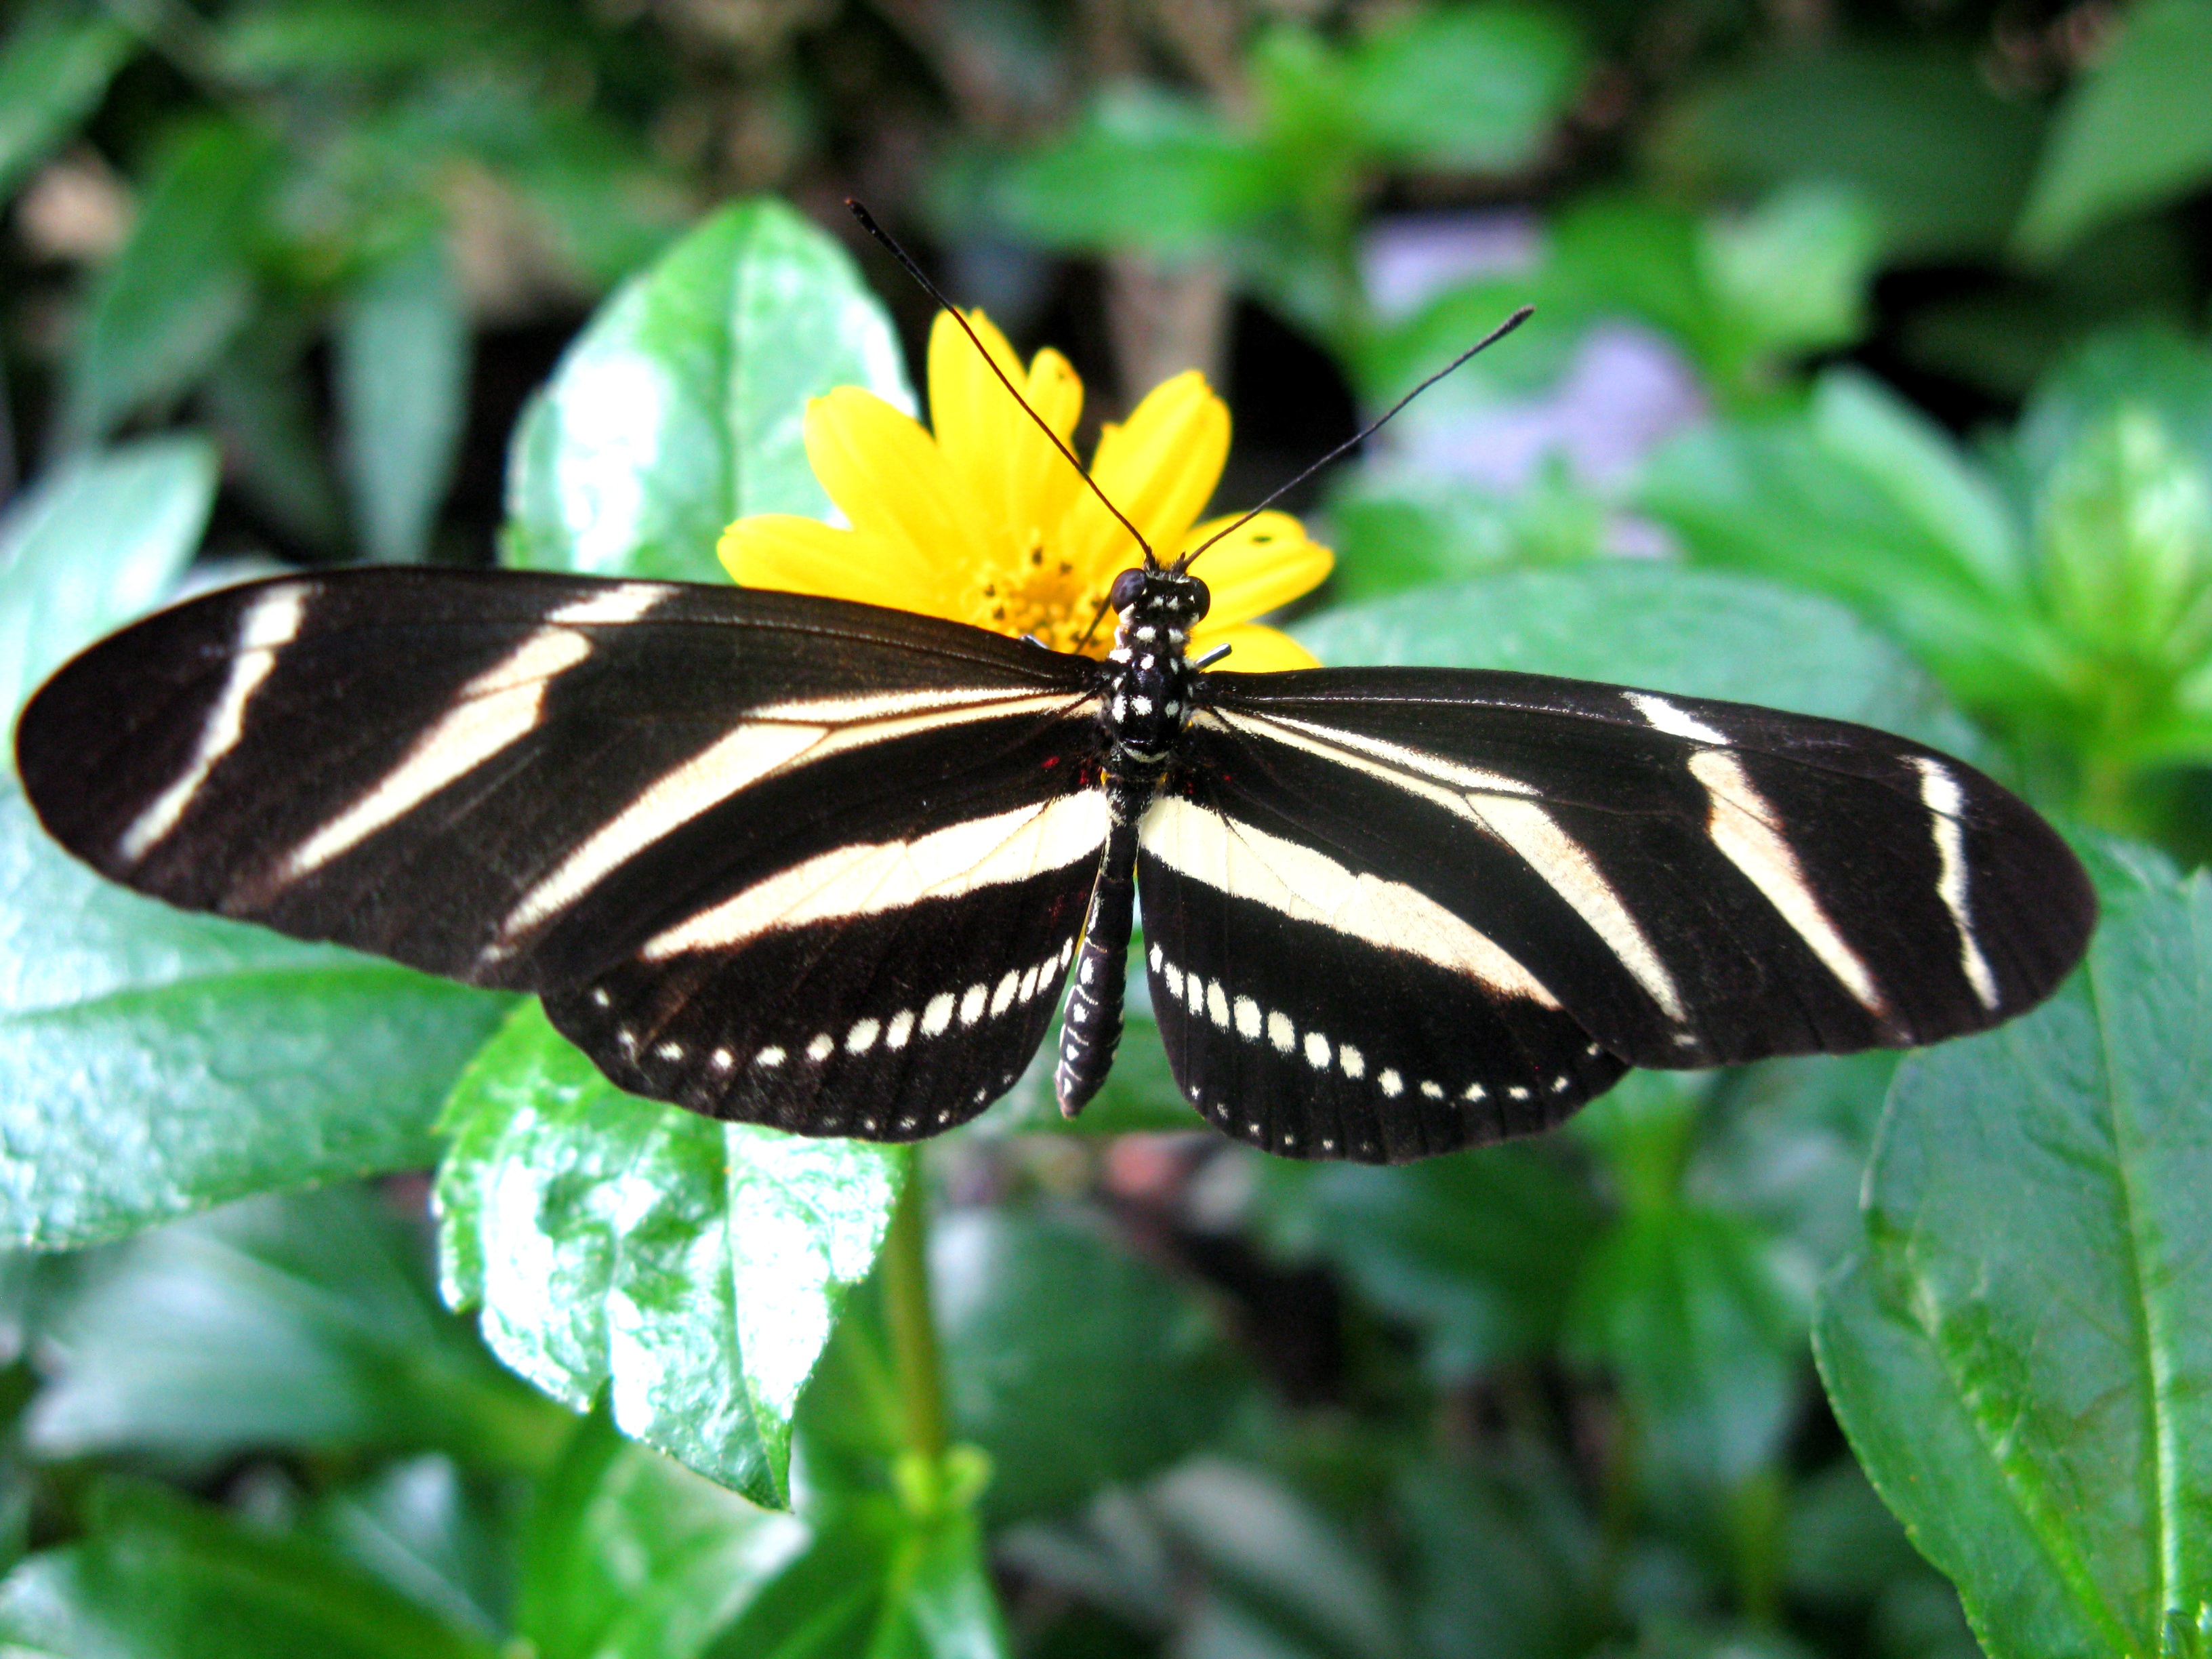
nature, wing, flower, green, insect, botany, butterfly, fauna, invertebrate, monarch butterfly, pieridae, macro photography, arthropod, pollinator, moths and butterflies, lycaenid, brush footed butterfly, colias